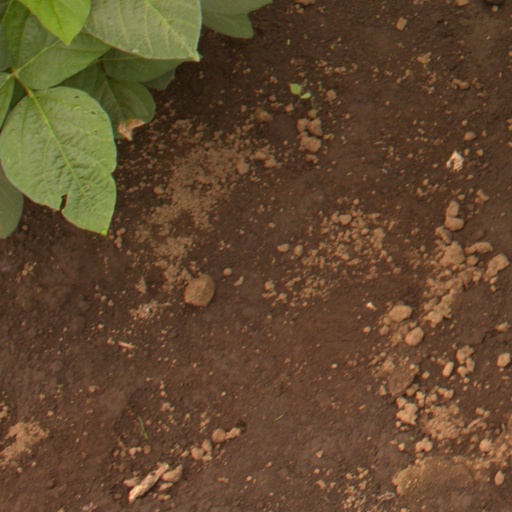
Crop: soybean